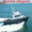
Label: ship